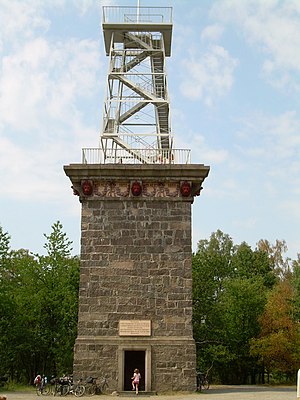
Gottlieb Bindesbøll / Værker
Kongemindet på Bornholm
Michael Gottlieb Birckner Bindesbøll var en dansk arkitekt. Han var far til Thorvald Bindesbøll og bror til Severin Claudius Wilken Bindesbøll. Bindesbøll indtager en unik rolle i dansk arkitekturhistorie, idet han allerede ved begyndelsen af den historicistiske periode anviste andre mulige veje for dansk arkitektur, der ikke var præget af stilefterligning. Hans værker – særligt de uformelle villaer – har en selvstændighed, der peger frem mod nationalromantikken og endda frem mod den moderne arkitektur, men hans tidlige død satte en stopper for den indflydelse, han ellers kunne have haft på resten af 1800-tallet. Bindesbølls stokbebyggelse Lægeforeningens Boliger er optaget i Kulturkanonen, og hovedpartens af hans værker er blevet fredet.